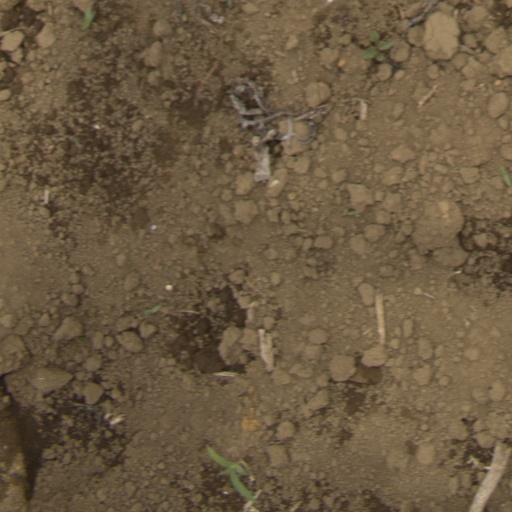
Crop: Jerusalem artichoke